Elissa (singer)

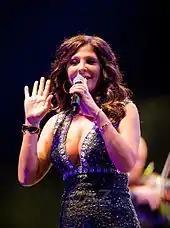
Elissa in 2009

Elissa's sixth studio album "Ayami Bik" was released on 18 December 2007. Including one of Elissa's bigger hits "Betmoun" as well as "Awakher Al Shita" , "Ayami Bik" and "Khod Balak Alaya". "Tesada'a Bemeen" , her seventh studio album, was released on 26 December 2009 to massive commercial success and included one of her signature songs "Aa Bali Habibi" and the titular song of the same name, both of which received music videos. Elissa garnered her third World Music Award for the album. In November 2010, she was awarded the prize for "Best Arab Female Artist" in the Jordan Music Awards and the Big Apple Music Award for "Best Female Artist" in the Middle East a few days later. "Tesada'a Bemeen" received critical acclaim for its differing and darker themes and stronger vocal delivery throughout the album.